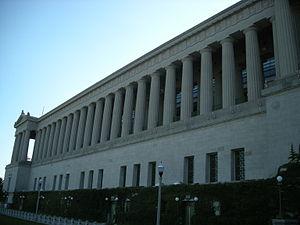
Le Soldier Field ou New Soldier Field est un stade de football américain situé au 1410 South Museum Campus Drive, le long de Lake Shore Drive au bord du lac Michigan, dans le secteur de Near South Side à Chicago. Il a été rouvert le 29 septembre 2003 après une reconstruction complète.